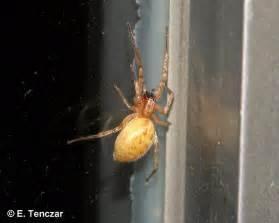
spider